Evangelicalism in the United States

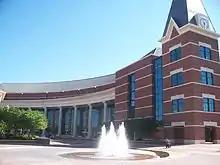
Faculty of Science at Baylor University in Waco, Texas, affiliated with the Baptist General Convention of Texas

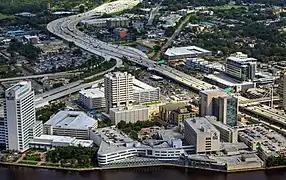
Baptist Medical Center Jacksonville (Baptist Health network) in Jacksonville, Florida

The end of World War II in 1945 and the onset of the Cold War by 1948 provided new opportunities for evangelical expansion. The Second World War ended in August 1945 after the U.S. used two nuclear bombs to destroy the Japanese cities of Hiroshima and Nagasaki. Even nonreligious people groped for religious language to express those bombs' nearly unimaginable destructive power. And the end of the war affected almost everyone in America: millions of men returned from the armed forces, while millions of women left their temporary wartime industrial jobs. The marriage rate and the birth rate soared, accelerating a baby boom that had begun while the war was still being fought. As young American families crowded into new churches, their ministers, priests, and rabbis led them in fervent prayers for a world in upheaval. No one in the U.S. voiced fears for the world's future with more fervor than evangelical and fundamentalist preachers. A key element in their preaching had always been that the Second Coming of Christ could happen at any moment and that everyone must be ready for the end of the world.